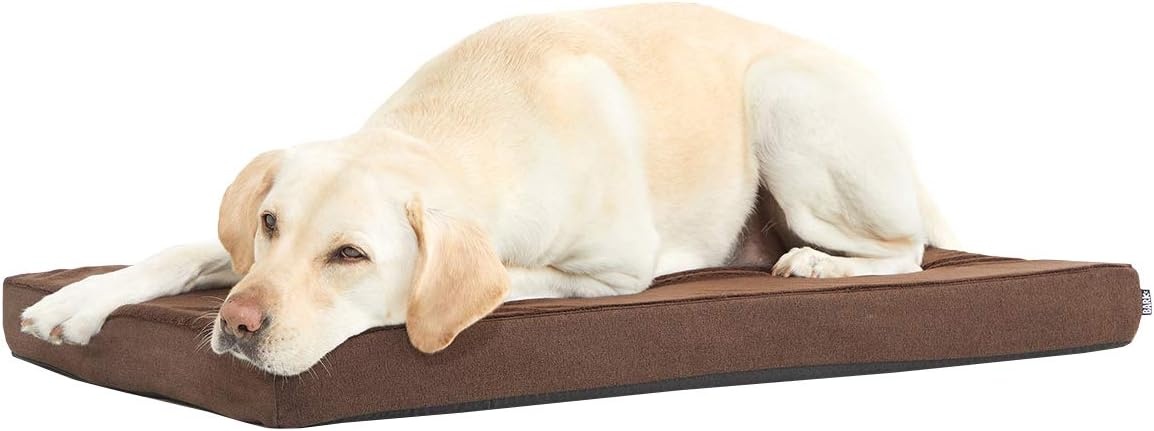
Barkbox Orthopedic Dog Bed with Memory Foam, Premium Comfort for Dogs and Puppies, Dog Bed for Joint Relief and Restful Sleep, Durable and Easy to Clean - Espresso, Large
Overview Brand : Barkbox Breed Recommendation : Large Breeds Special Feature : Cooling, Non Skid Bottom, Orthopedic, Water Resistant Material : Plush Product Dimensions : 35"L x 22"W x 3"Th About this item Orthopedic Memory Foam Design: Our orthopedic dog bed provides unparalleled support with its high-density memory foam, ensuring comfort for dogs and puppies alike. This bed is recommended for large dogs, creating a warm and fuzzy sofa for your dog. Ideal for All Sizes: Available in small, medium, large and extra large sizes, this large dog bed at 35" x 22" x 3", suits a variety of breeds. Whether you need an dog bed for a crate or an water resistant dog bed, our orthopedic dog bed meets your requirements. Durability and Comfort: Crafted to last, this plush dog bed resists wear and tear, making it an calming dog bed for active pets. Its memory foam core provides cozy comfort, it's an ideal dog and puppy beds for anti anxiety and good for comfy crate training. Versatile and Easy to Clean: This washable dog bed doubles as a dog crate pad, fitting seamlessly into your dog's space. As an inside lounge dog bed or a dog bed for crate, it combines versatility with easy maintenance. We're dedicated to making dogs and their people 100% happy with our products, from the squeakiest and bounciest toys to U.S.-based customer support. From the Makers of Barkbox, these toys are play-tested and approved by 50 million dogs.
Brand: BARK
Category: Animals & Pet Supplies > Pet Supplies > Pet Beds > Orthopedic Beds